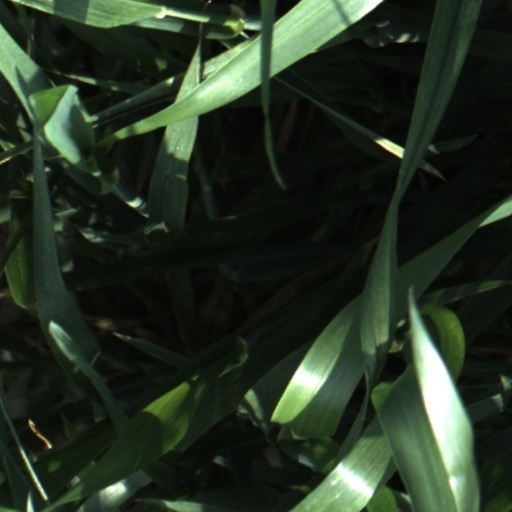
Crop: wheat